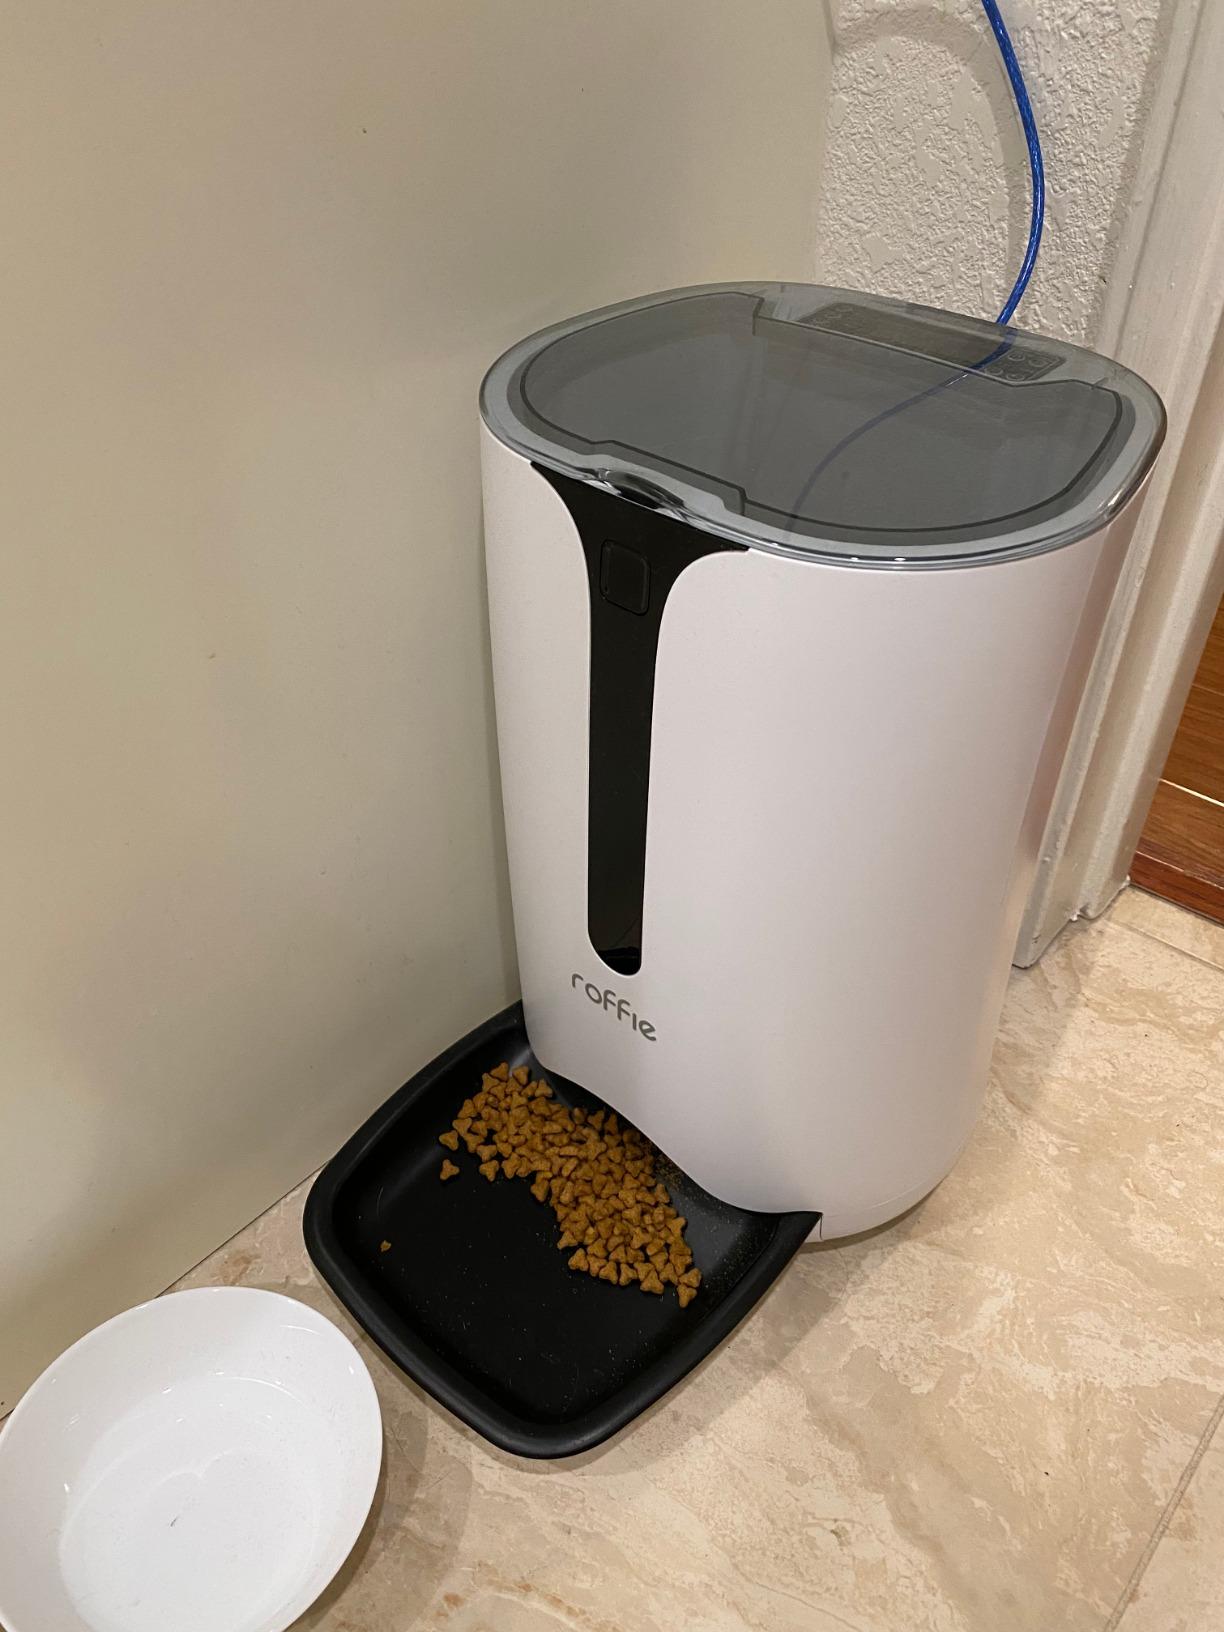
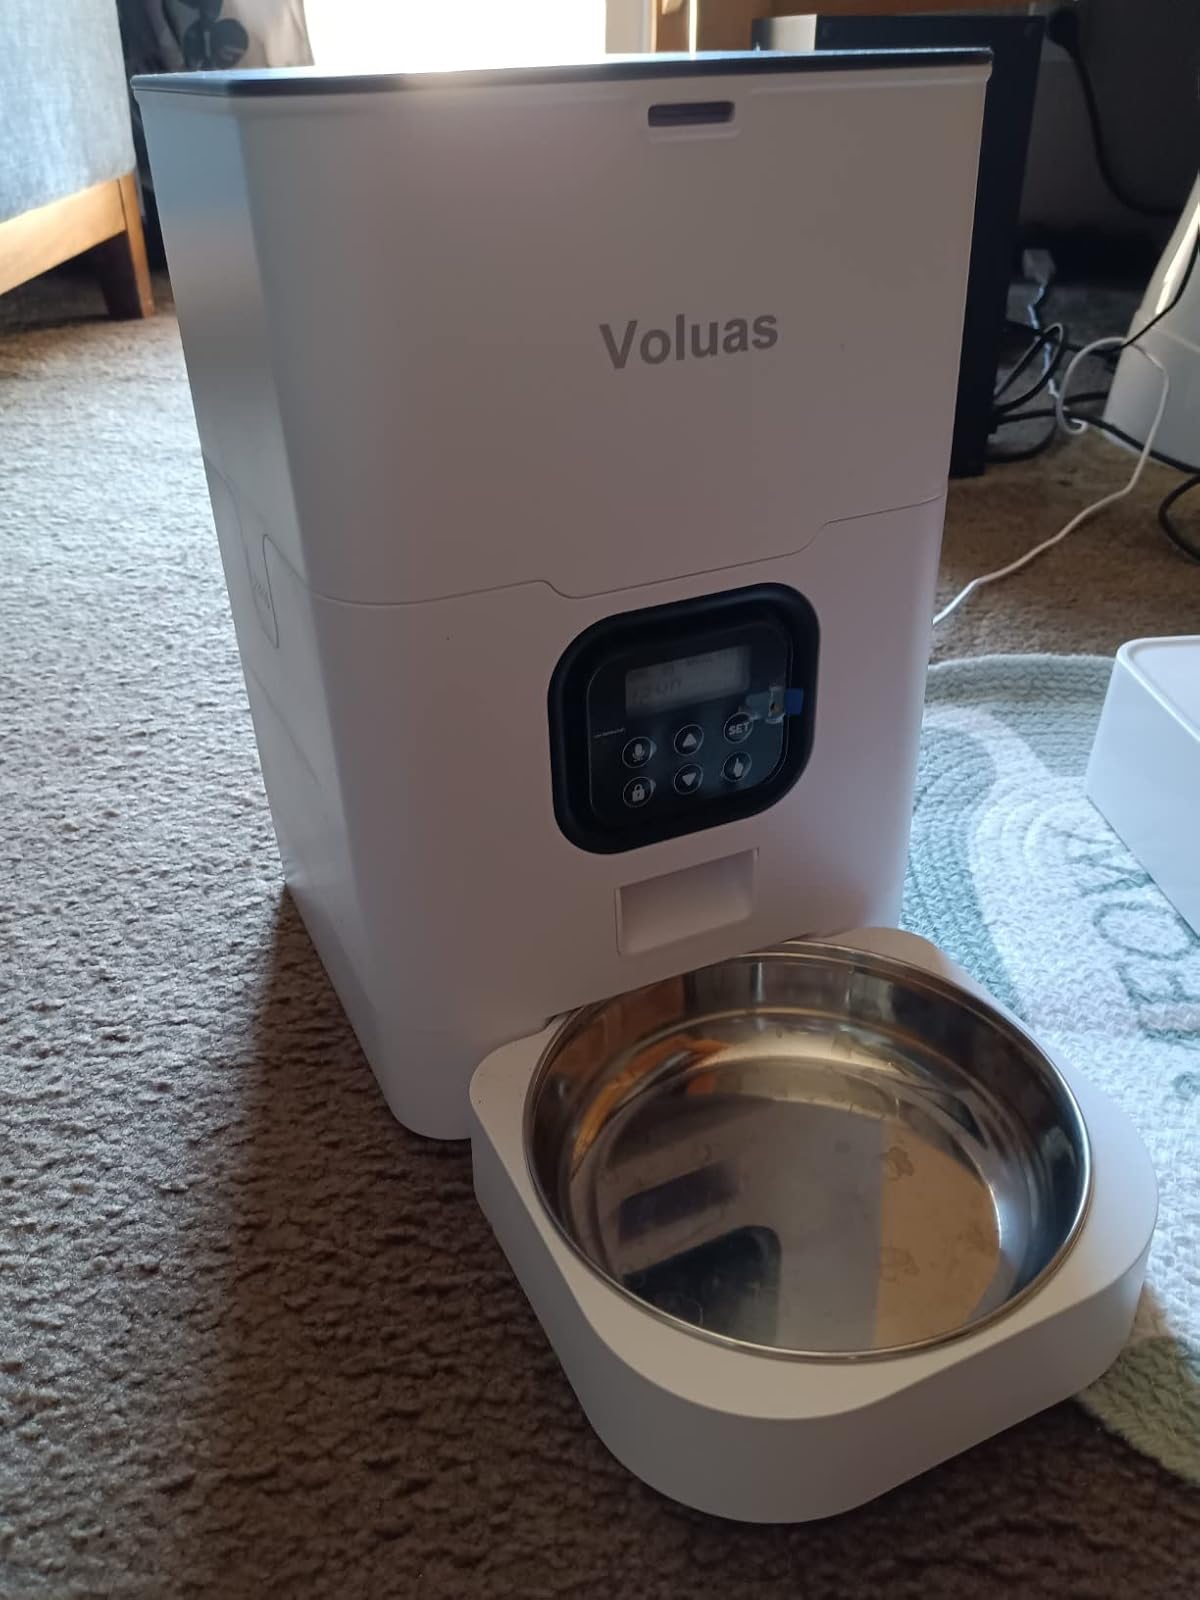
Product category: items_feeder
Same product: no